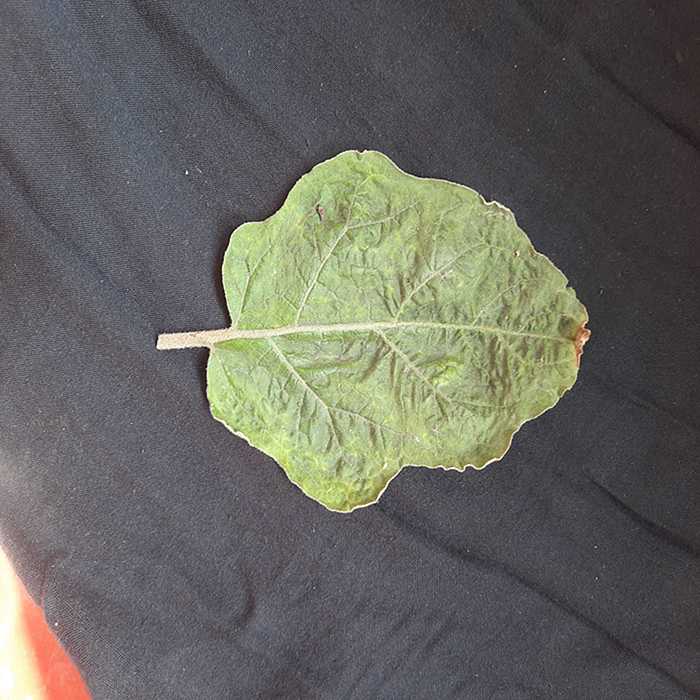
Plant: Eggplant
Label: Eggplant begomovirus